FIFA Street 2

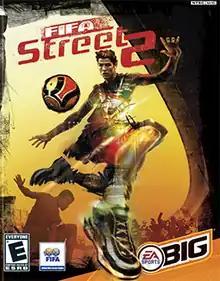
Cover art featuring Manchester United's Cristiano Ronaldo

FIFA Street 2 is the 2006 sequel to the EA Sports video game "FIFA Street". A new "trick stick beat" system was introduced and new authentic tricks were also introduced. The game was released for the GameCube, PlayStation 2, Xbox, PlayStation Portable, Nintendo DS, and mobile phones. The player on the game cover is Portugal international Cristiano Ronaldo.